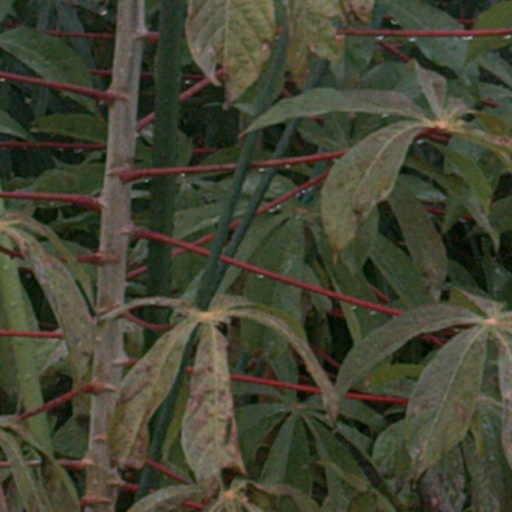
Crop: cassava